Borat Subsequent Moviefilm

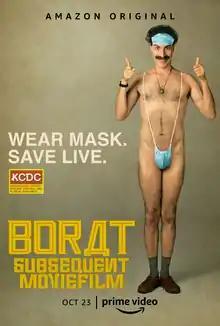
Promotional release poster

Borat Subsequent Moviefilm: Delivery of Prodigious Bribe to American Regime for Make Benefit Once Glorious Nation of Kazakhstan, or simply Borat Subsequent Moviefilm or Borat 2, is a 2020 mockumentary black comedy film directed by Jason Woliner (in his feature directorial debut). The film stars Sacha Baron Cohen as the fictional Kazakh journalist and television personality Borat Sagdiyev, and Maria Bakalova as his daughter Tutar, who is to be offered as a bride to then–U.S. vice president Mike Pence during the COVID-19 pandemic and the 2020 presidential election. It is a sequel to 2006's "Borat! Cultural Learnings of America for Make Benefit Glorious Nation of Kazakhstan".